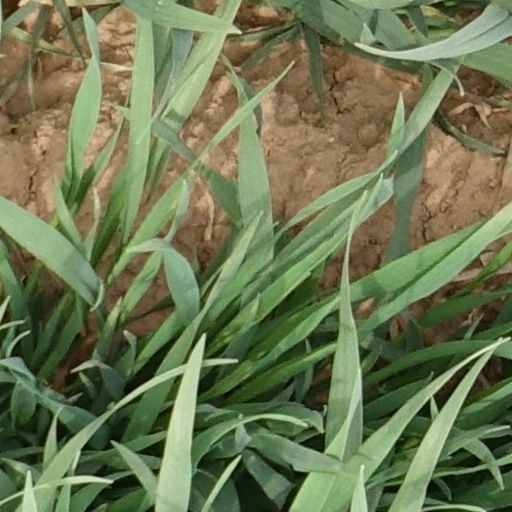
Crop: wheat